Karen Lewis

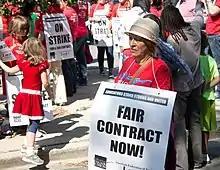
CTU strikers in 2012

Several Chicago teachers became disgruntled with the local government in 2012, and said that incumbent Mayor of Chicago Rahm Emanuel, who had been elected a year prior, had failed to deliver a four percent pay raise promised by the city. In early September 2012, Lewis led the CTU on a seven-day strike, which was the first Chicago public school teacher strike in 25 years. Emerging victorious, the union softened the proposed teacher evaluation system, prevented the instituting of merit pay, and ensured protections for veteran teachers in phased out schools. Lewis was re-elected as CTU president for a second three-year term in 2013, and a similar but smaller walkout occurred in 2016.